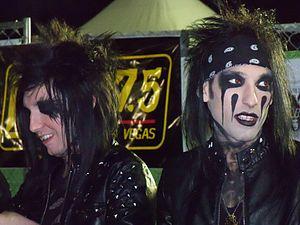
Black Veil Brides, abrégé BVB, est un groupe de rock et heavy metal américain, originaire de Cincinnati, dans l'Ohio. Le groupe est formé en 2006. Depuis, les membres ont changé et la dernière formation du groupe s'est décidée à Hollywood en 2009. Elle est composée de Andy Biersack, Ashley Purdy, Jake Pitts, Jinxx et Christian Coma. Le leader du groupe, Andy Biersack, définit celui-ci comme rock 'n' roll. Le groupe est actuellement sous contrat avec le label Universal Records.